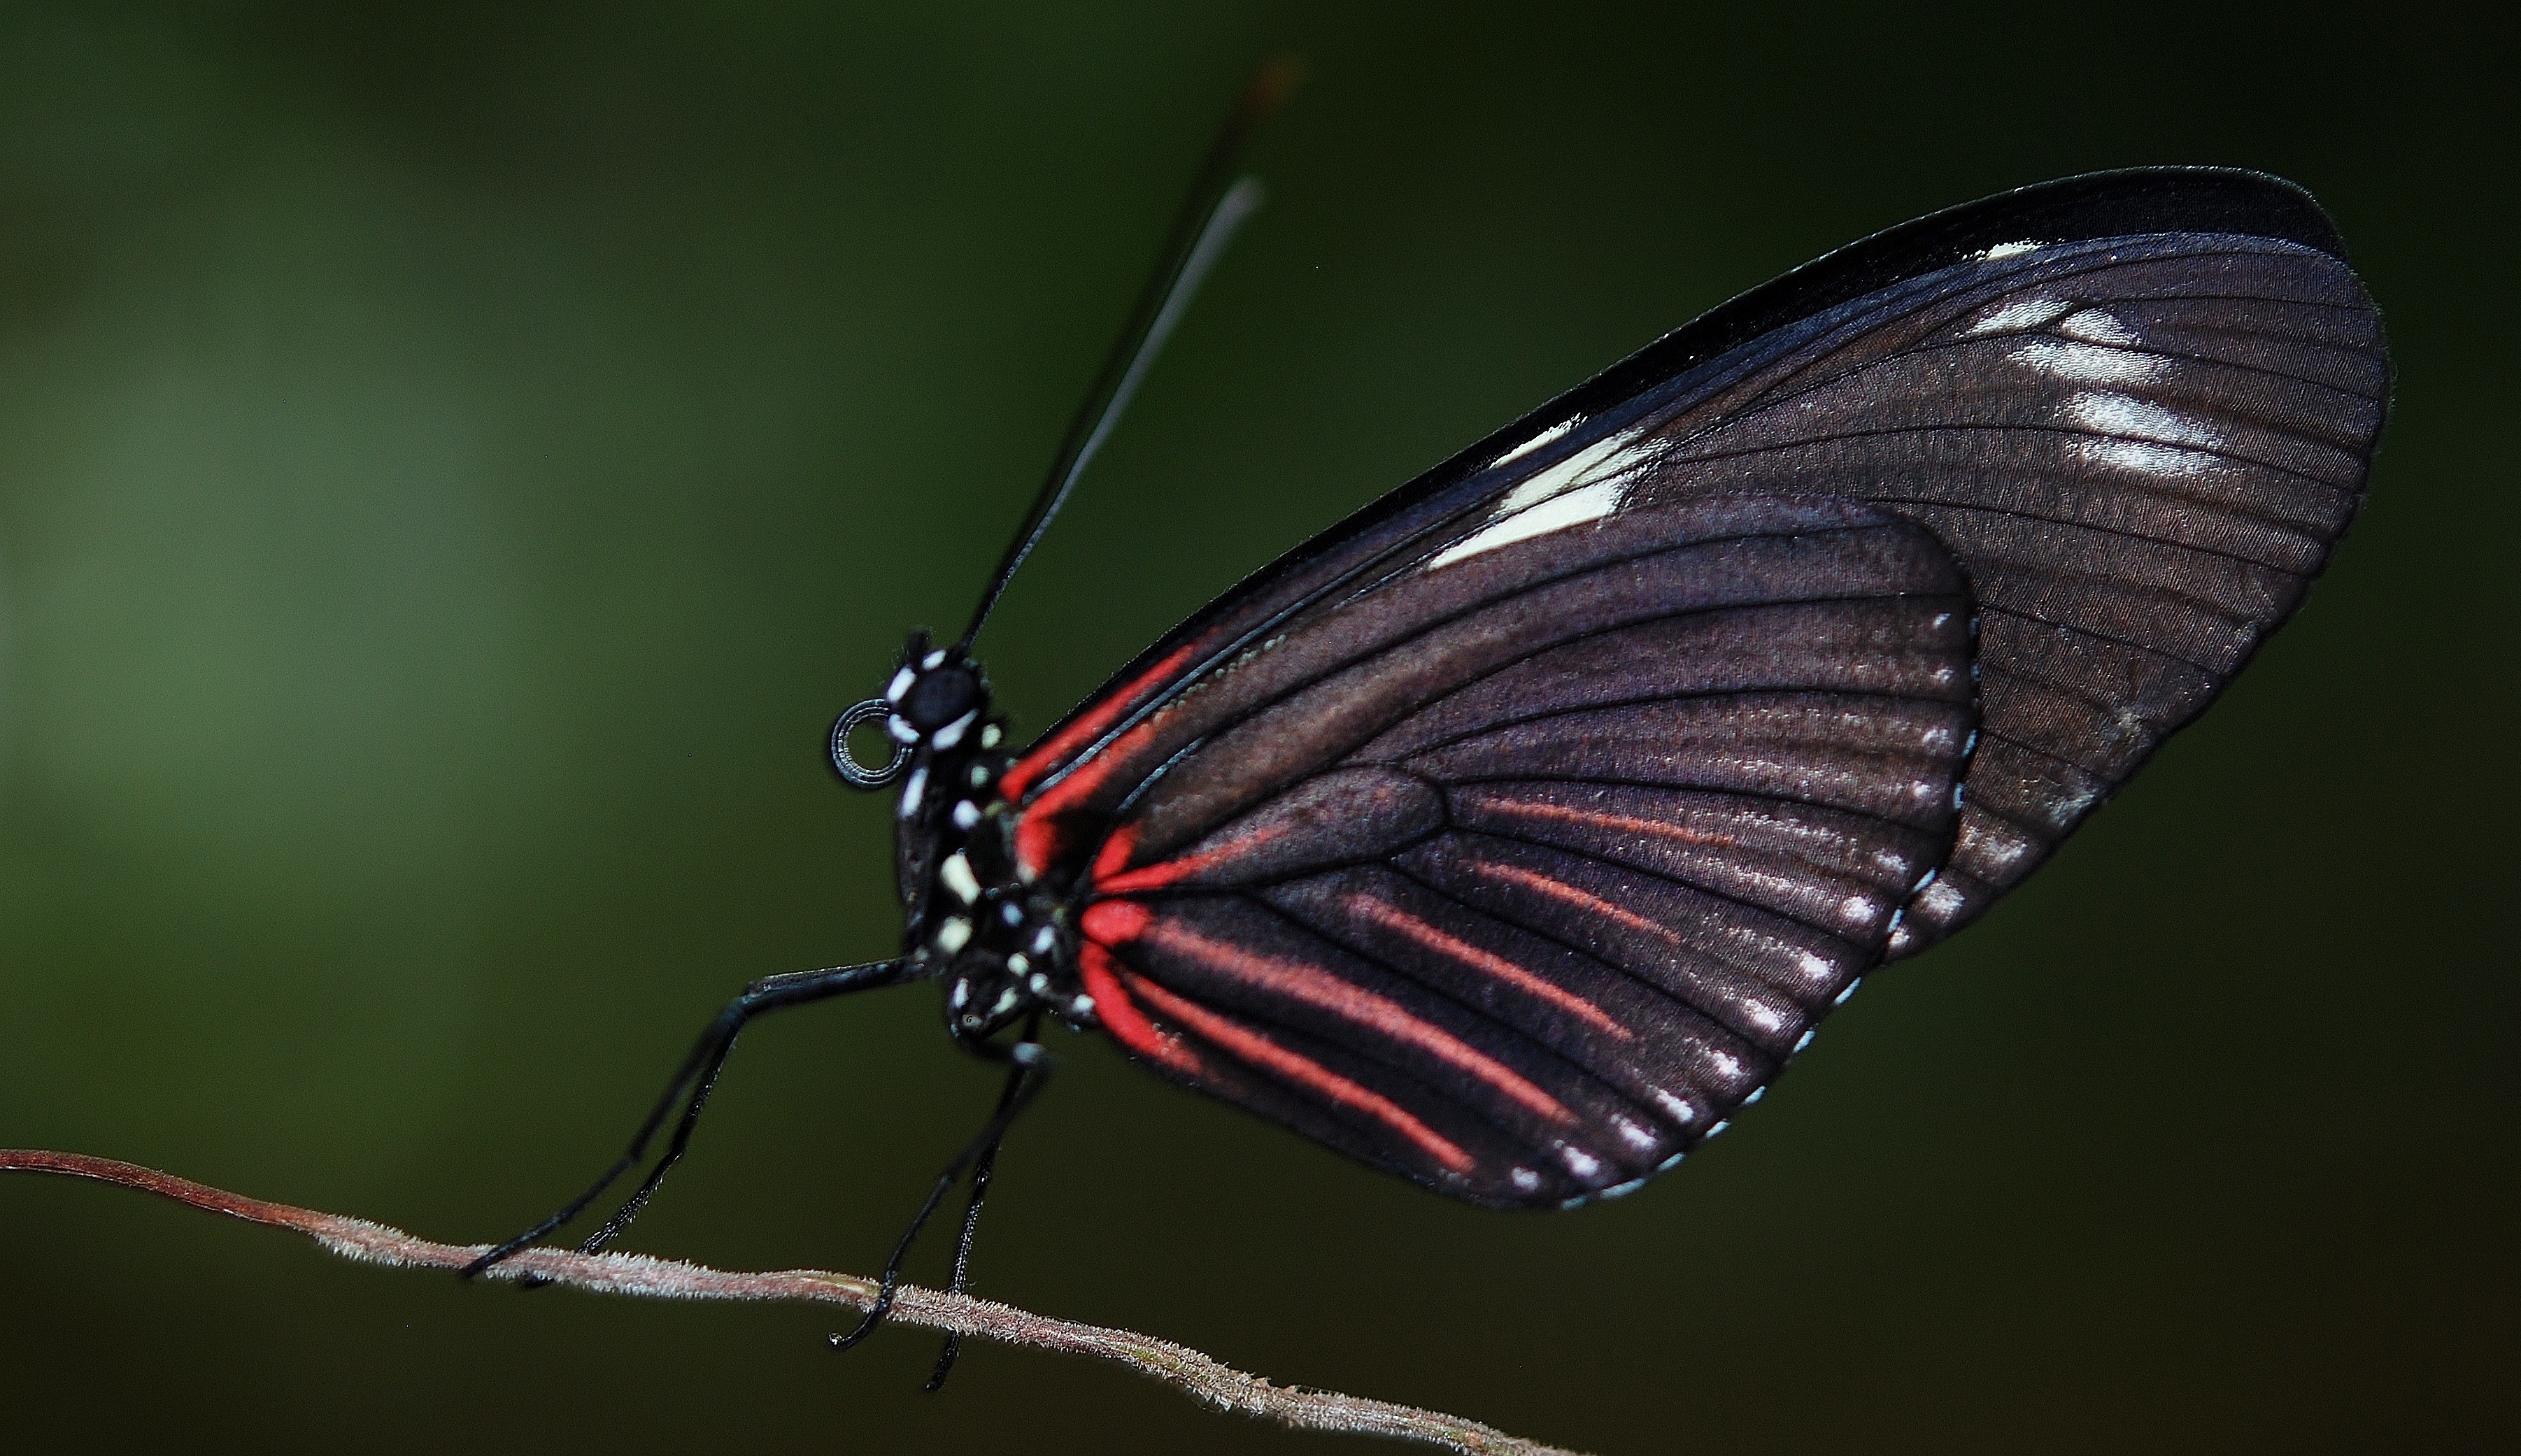
nature, wing, photography, leaf, petal, animal, green, insect, butterfly, black, fauna, invertebrate, close up, free photos, wings, macro photography, arthropod, pollinator, plant stem, moths and butterflies, lycaenid, brush footed butterfly, colias, papilio rumanzovia